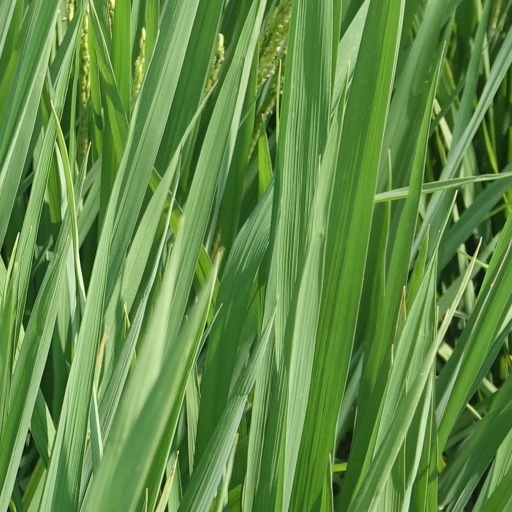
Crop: rice